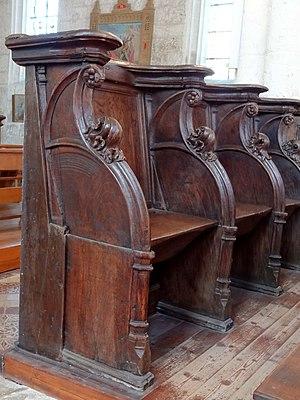
Stalles côté nord.
L'église Saint-Denis est une église catholique paroissiale située à Remy, dans l'Oise, en France. C'est un vaste édifice de style gothique flamboyant et Renaissance, qui se substitue à un édifice plus ancien du début du XIIIᵉ siècle, dont certains éléments subsistent, notamment les murs d'extrémité de l'ancien transept. Assez marquant pour le paysage est le clocher-porche du XVIᵉ siècle haut de 35 m, dont les principaux éléments stylistiques, réseaux des baies de l'étage de beffroi, balustrade et flèche, sont des aménagements des années 1861 / 1873. Il y a, surtout à l'extérieur, une nette séparation entre nef des fidèles et chœur liturgique. Les murs gouttereaux des bas-côtés, un peu rustiques et de faible hauteur, sont en fort contraste avec l'élégance et la hauteur des parties orientales, et le raffinement de son décor Renaissance. À l'intérieur, le style flamboyant prévaut, et les différences entre nef et chœur sont moindres. Ils sont surtout de la même hauteur et de la même largeur. Cependant, les voûtes de la nef et de son bas-côté sud datent seulement du XIXᵉ siècle, et sont dénuées d'intérêt artistique.